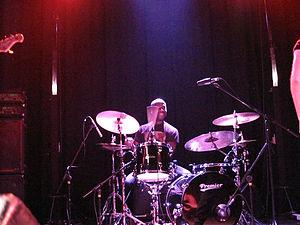
Johanne James est un batteur anglais jouant dans les groupes Threshold et Kyrbgrinder.